McKendree Chapel

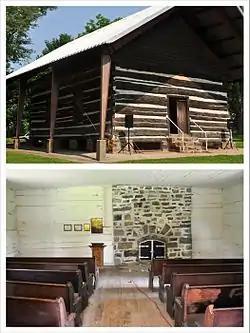
McKendree Chapel exterior (top) & interior (bottom), July 2014.

McKendree Chapel, also known as Old McKendree Chapel is a historic chapel located at Jackson, Missouri. It is a log cabin style chapel that was built in 1819 and is known as the oldest Protestant church standing west of the Mississippi River. The church was organized in July 1809. Adjacent to the church is the cemetery.